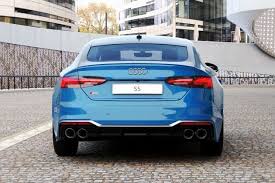
Label: noambulance